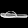
Label: Sandal